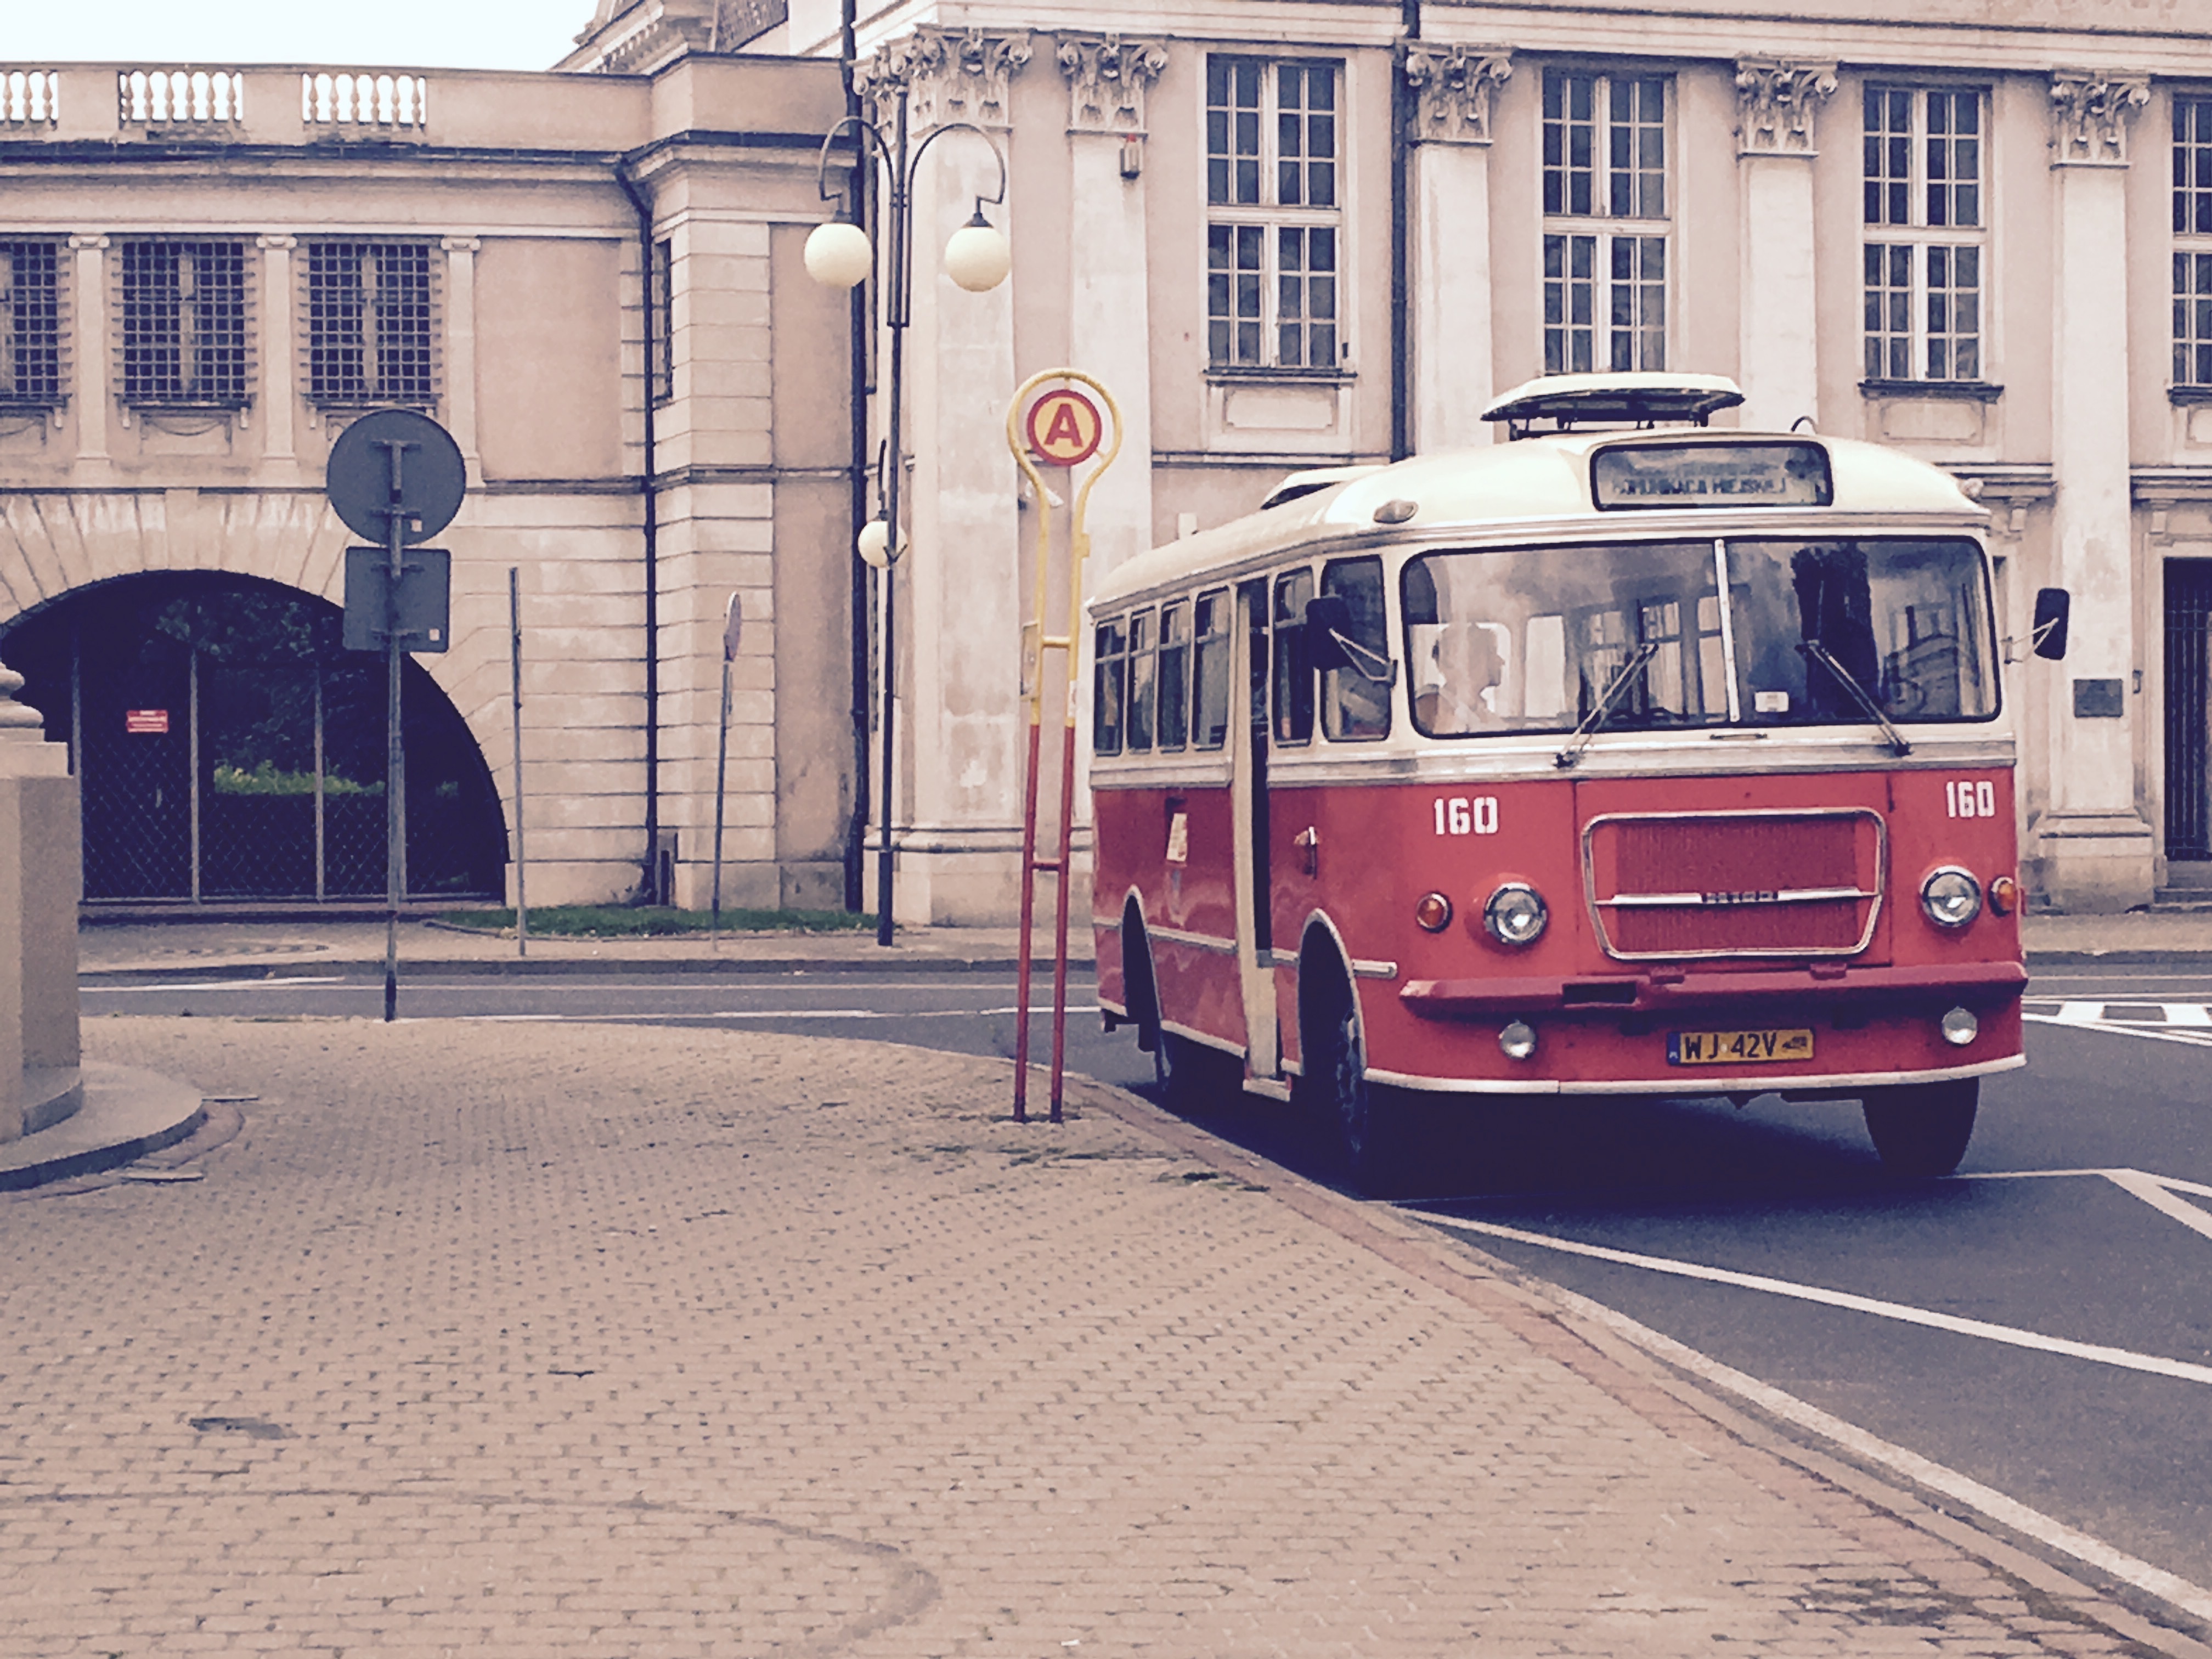
transport, vehicle, public transport, bus, land vehicle, mode of transport, metropolitan area, luxury vehicle